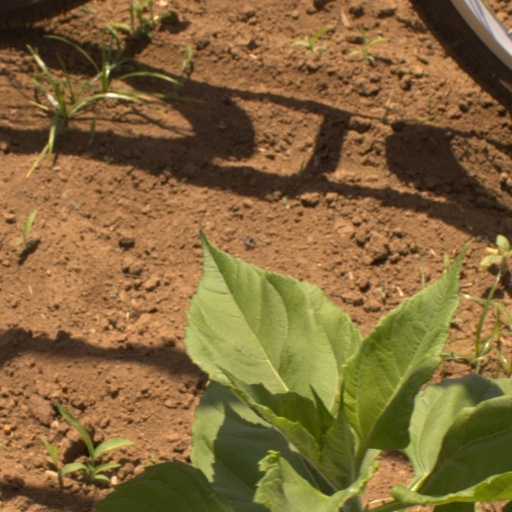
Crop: Jerusalem artichoke